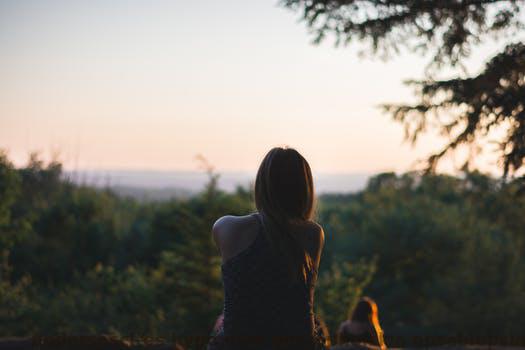
Label: Watermark